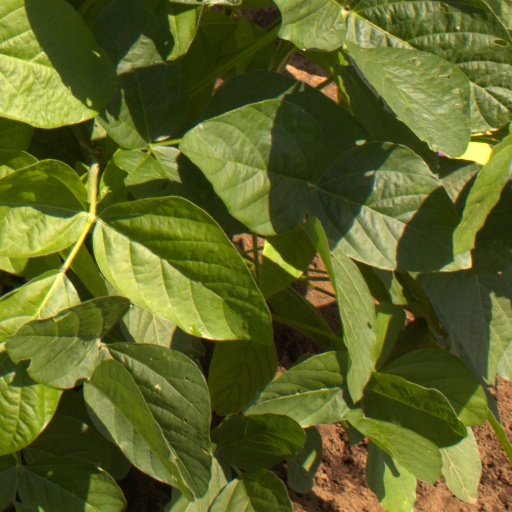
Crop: soybean